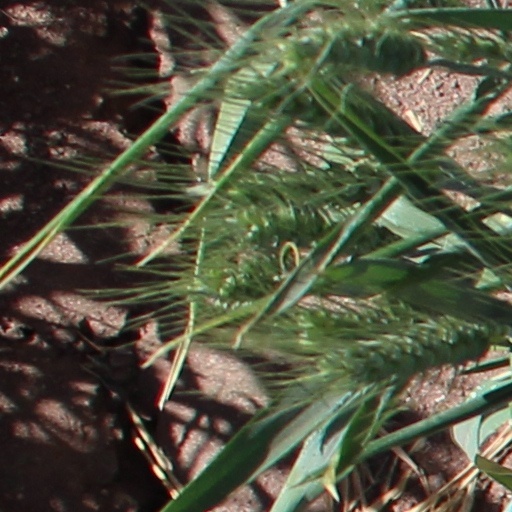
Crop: wheat